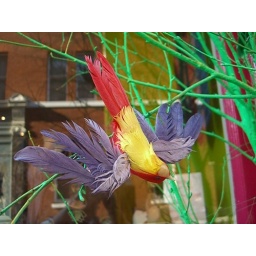
London - faux bird in faux tree